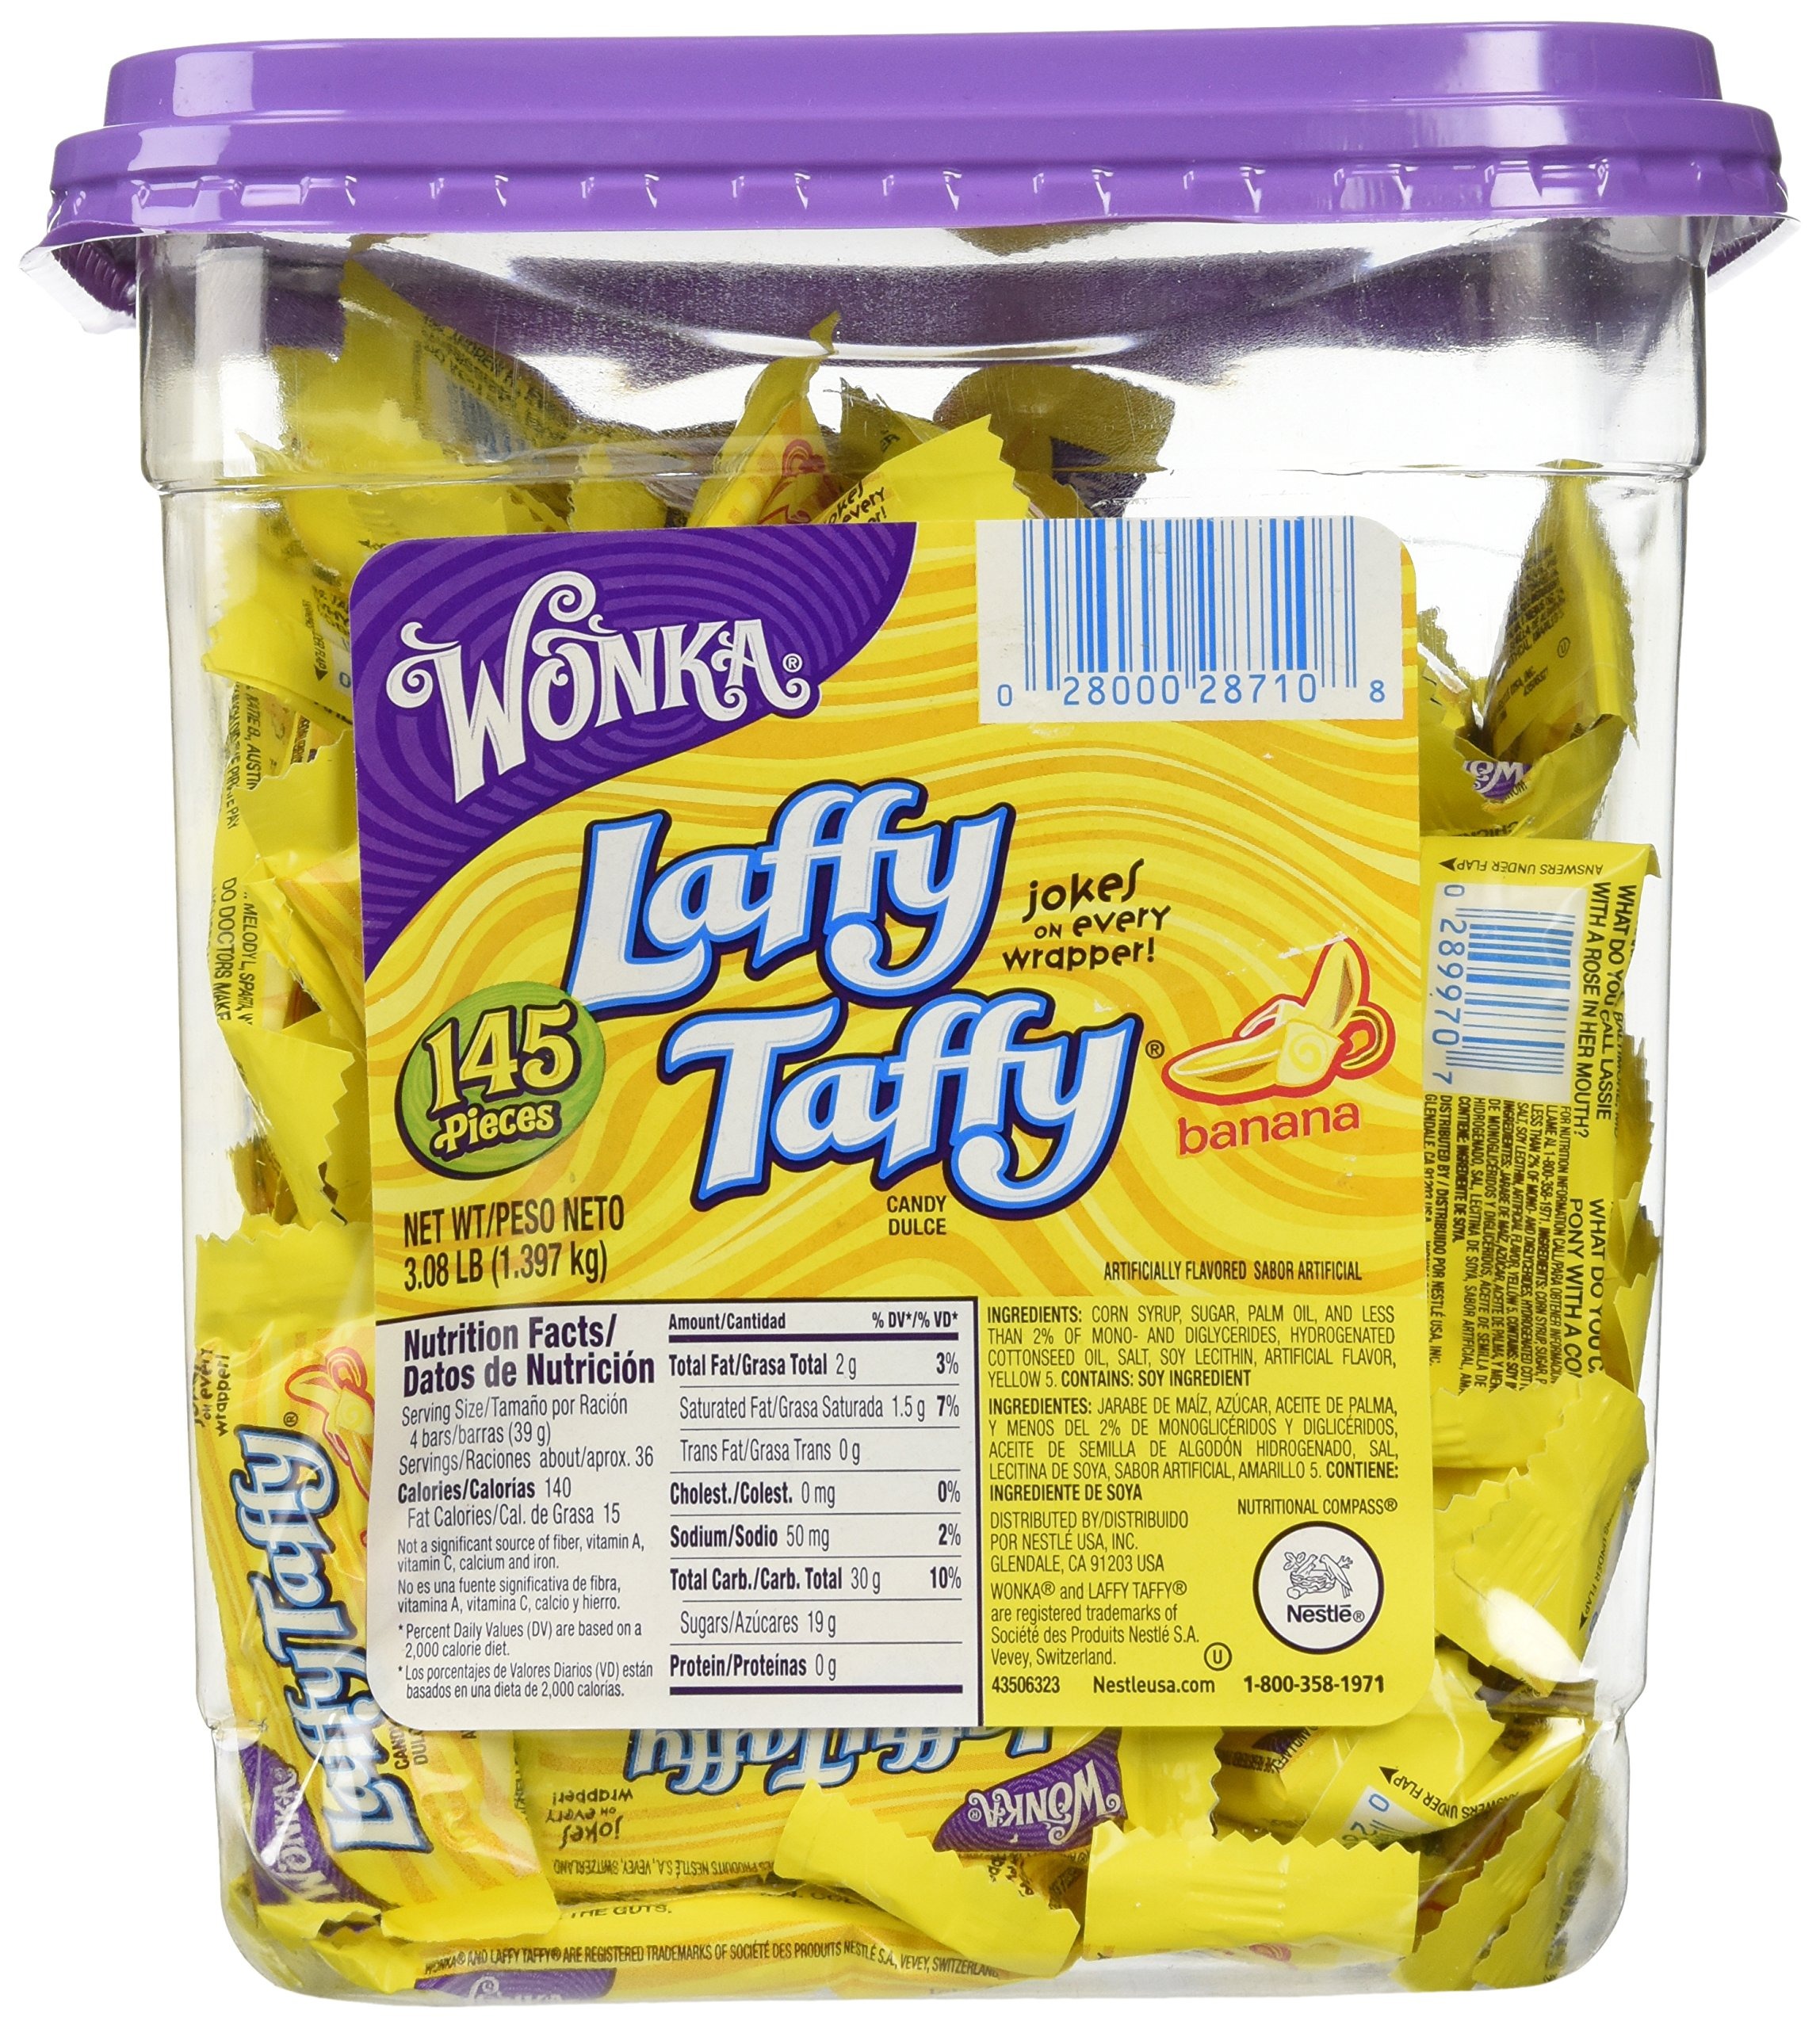
Item Name: Laffy Taffy Tub filled with 145 Banana Flavored Taffies
Bullet Point 1: Laffy Taffy Tub filled with 165
Bullet Point 2: Individually wrapped banana taffy chews
Product Description: Get a tub of 165 pieces of your favorite flavor of Laffy Taffy! There's a joke on every wrapper!
Value: 49.28
Unit: Ounce

Price: 24.945